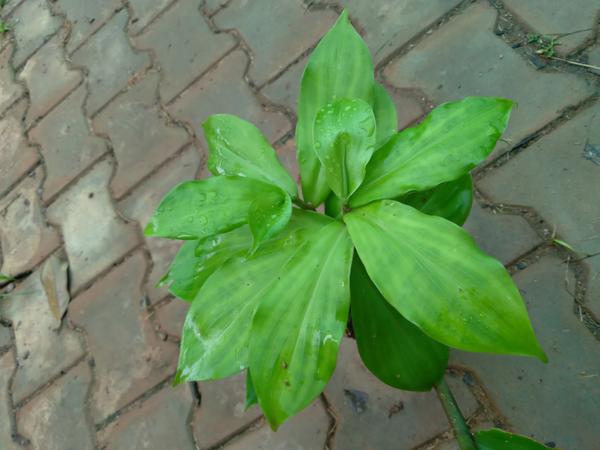
Plant: Insulin